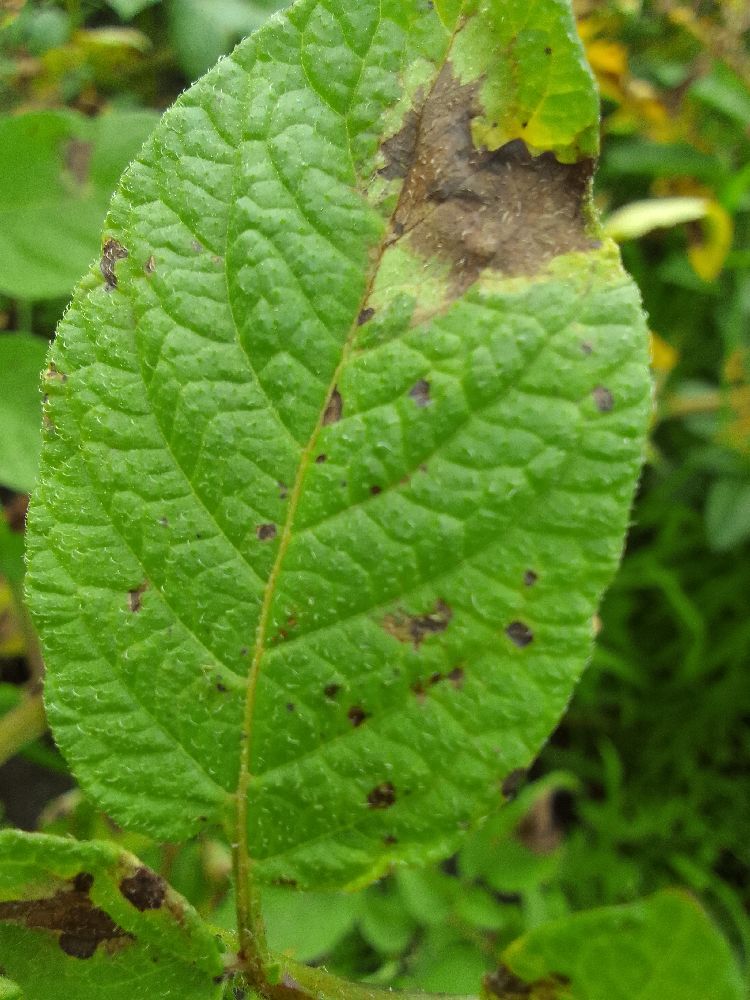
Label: Late blight